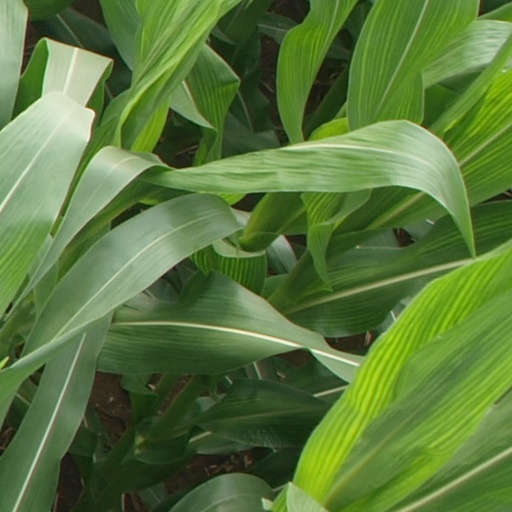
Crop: maize; corn